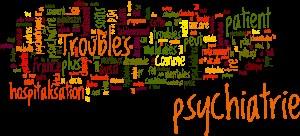
La psychiatrie est une spécialité médicale traitant de la maladie mentale. L'étymologie du mot provient du mot grec psyche, signifiant « âme ou esprit », et iatros qui signifie médecin. Le terme « psychiatrie » a été introduit pour la première fois en Allemagne par Johann Christian Reil en 1808, qui, d'emblée, a situé cette spécialité sous le signe de traitements qui comprenaient le traitement psychologique et chimique. En France, cette spécialité médicale s'est séparée de la neurologie à la fin du xixᵉ siècle avec l'école de Charcot à la Pitié-Salpêtrière.